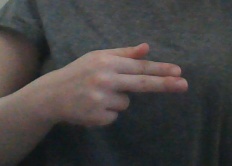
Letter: ghain